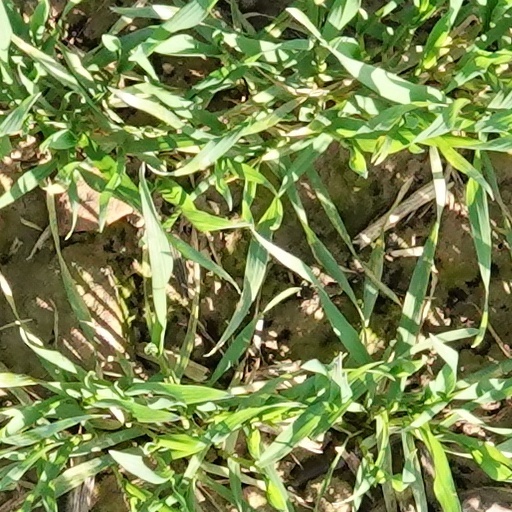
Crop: wheat